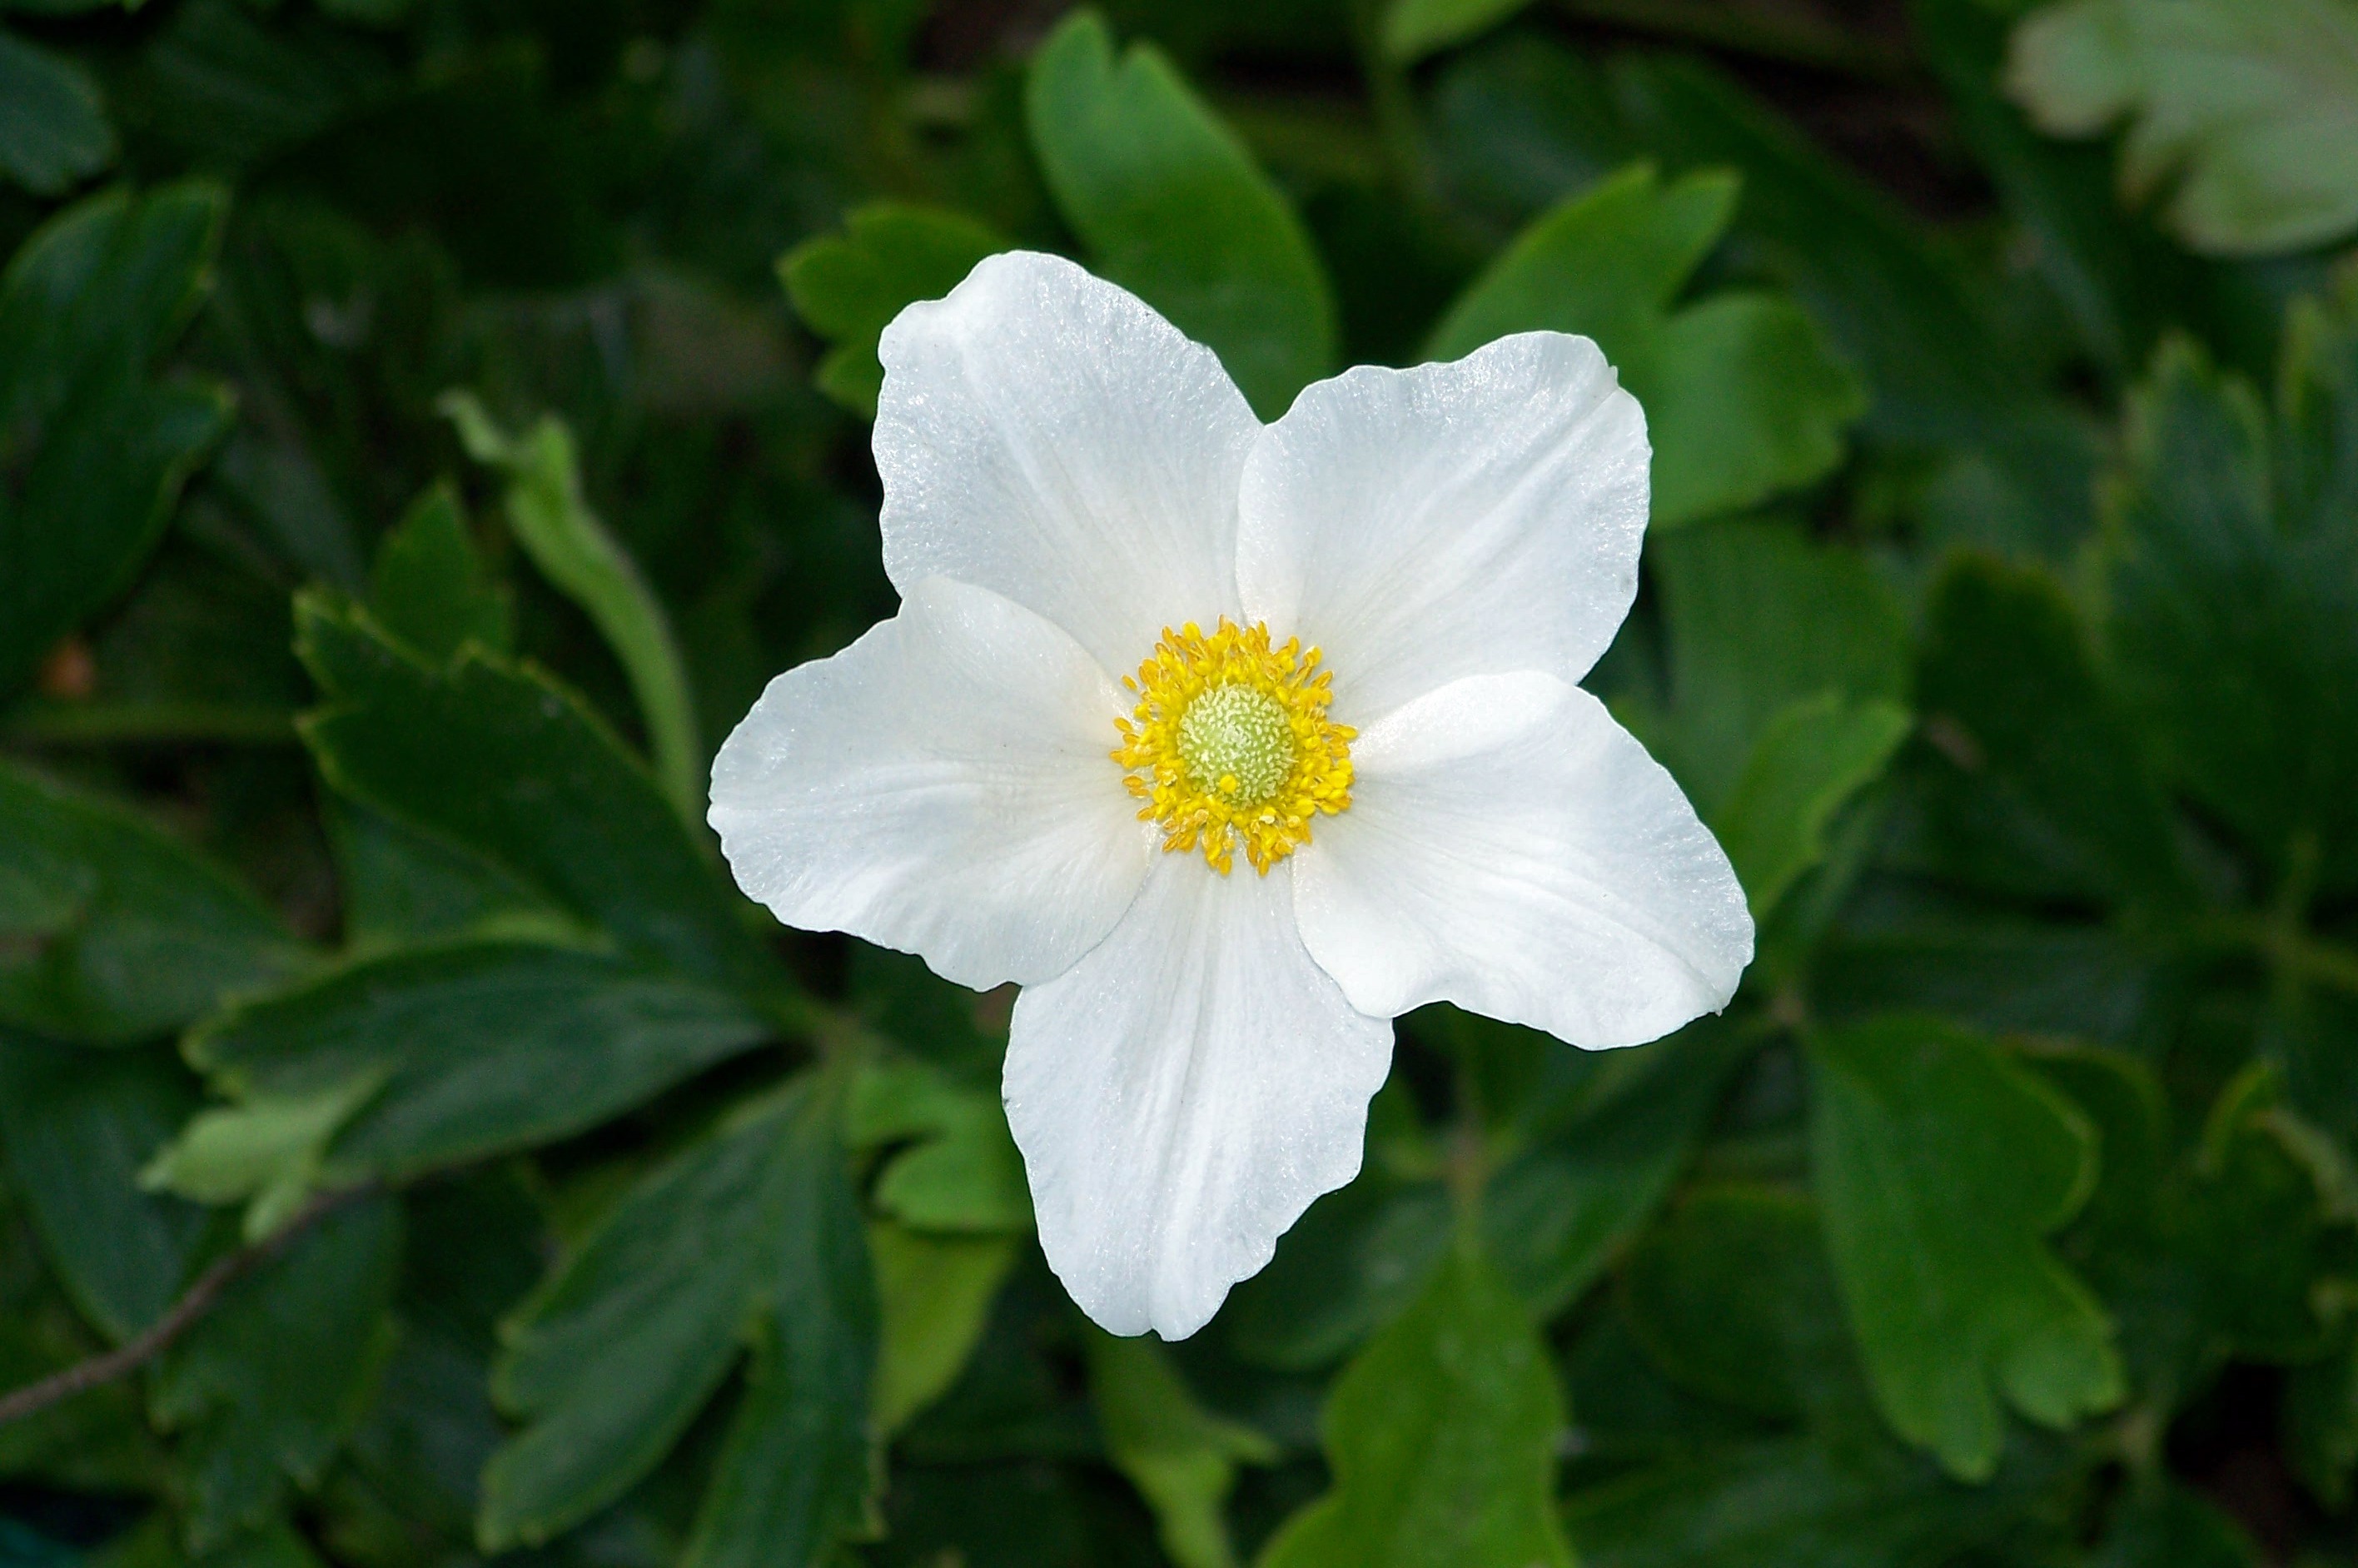
nature, blossom, plant, white, leaf, flower, petal, bloom, floral, bouquet, green, natural, fresh, romance, romantic, botany, blooming, yellow, garden, flora, botanical, wildflower, leaves, petals, macro photography, flowering plant, land plant